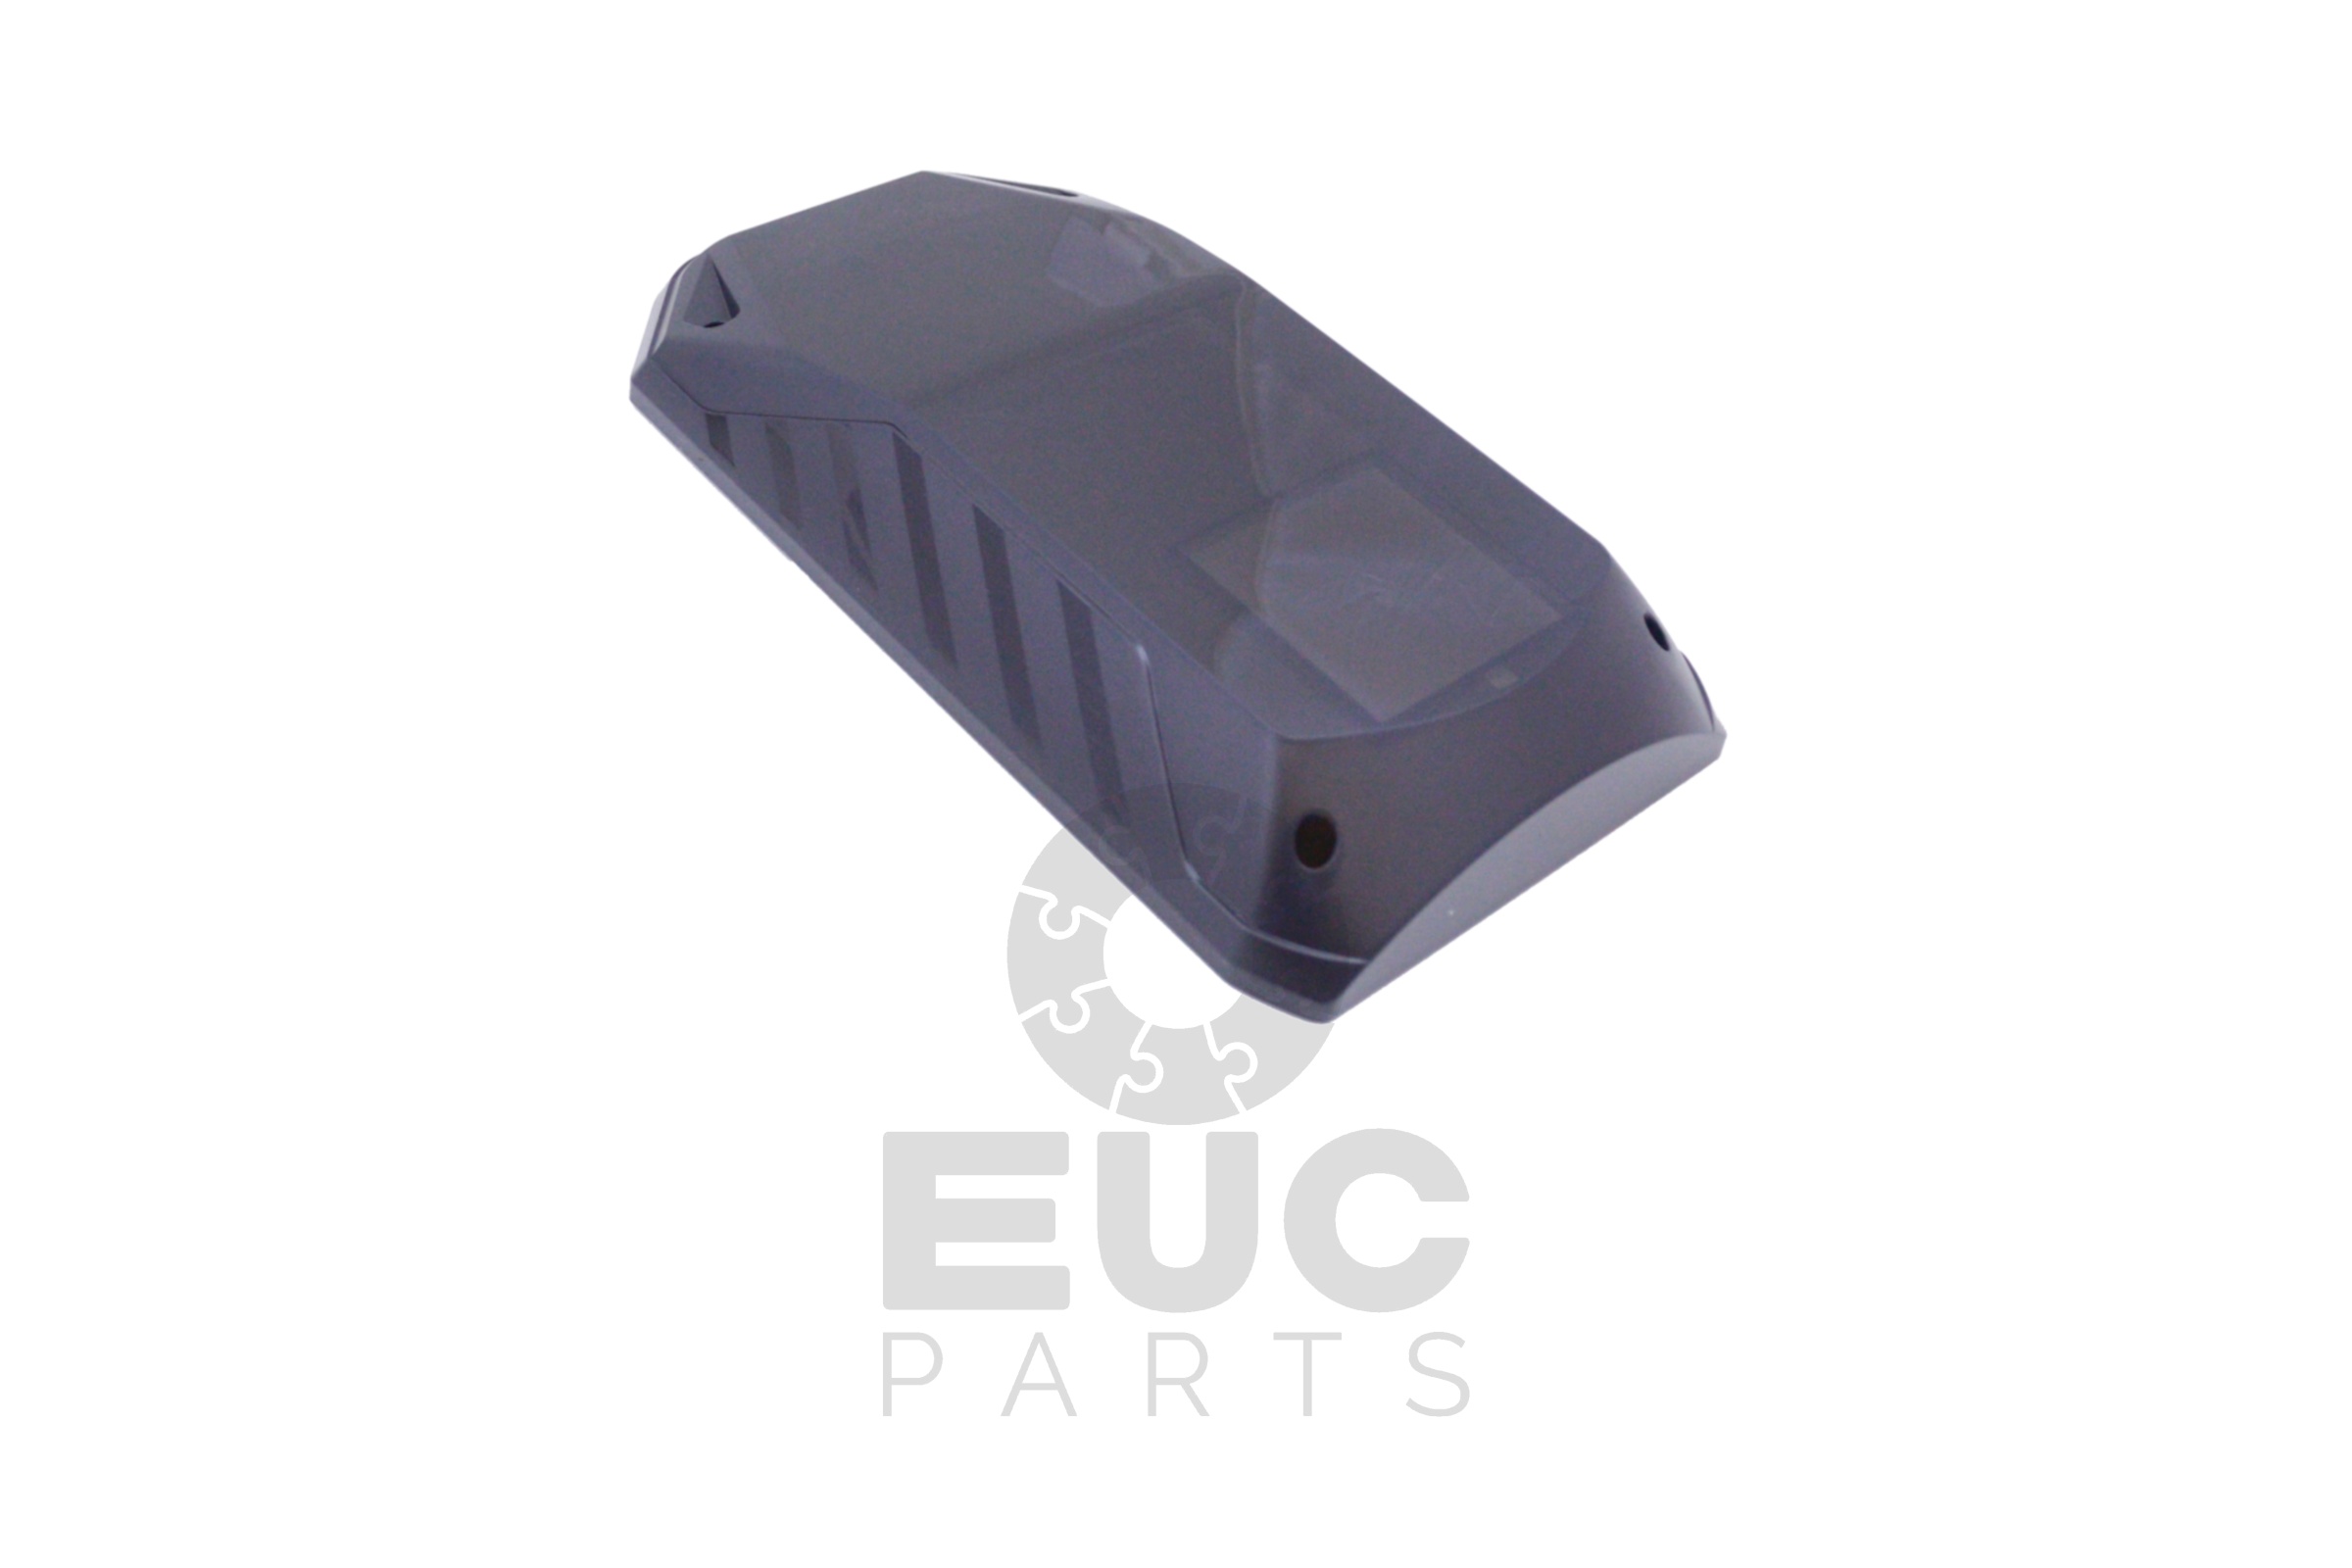
Kingsong  S16/ S16 PRO Top cover
Electric unicycle Kingsong S16 and Kingsong S16 PRO original part Unicycle Top cover Plastic part
Brand: Kingsong
Category: Sporting Goods > Outdoor Recreation > Cycling > Unicycle Accessories